Manitoba

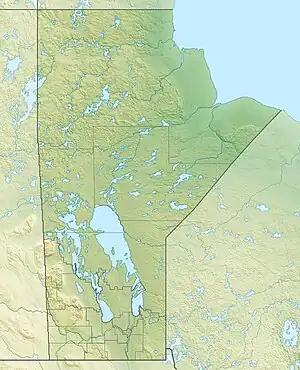
Relief map of Manitoba

Manitoba is bordered by the provinces of Ontario to the east and Saskatchewan to the west, the territory of Nunavut to the north, and the US states of North Dakota and Minnesota to the south. Manitoba is at the centre of the Hudson Bay drainage basin, with a high volume of the water draining into Lake Winnipeg and then north down the Nelson River into Hudson Bay. This basin's rivers reach far west to the mountains, far south into the United States, and east into Ontario. Major watercourses include the Red, Assiniboine, Nelson, Winnipeg, Hayes, Whiteshell and Churchill rivers. Most of Manitoba's inhabited south has developed in the prehistoric bed of Glacial Lake Agassiz. This region, particularly the Red River Valley, is flat and fertile; receding glaciers left hilly and rocky areas throughout the province.